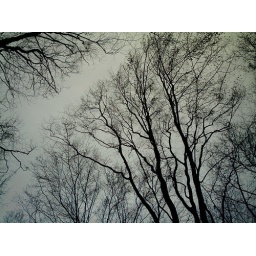
road in the sky